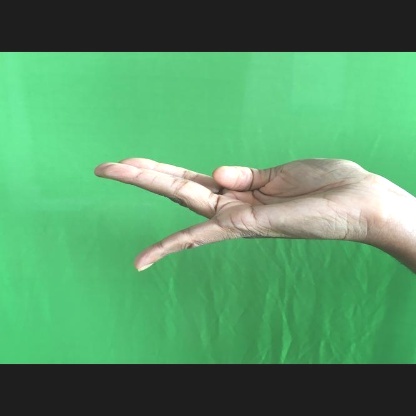
Mudra: Chaturam